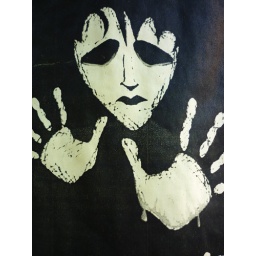
found on a telephone pole while walking around Capitol Hill. 3.17.10